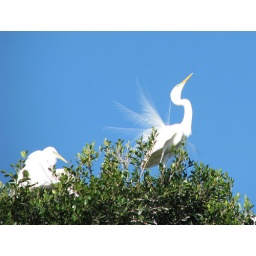
These birds were preening in the tree tops.